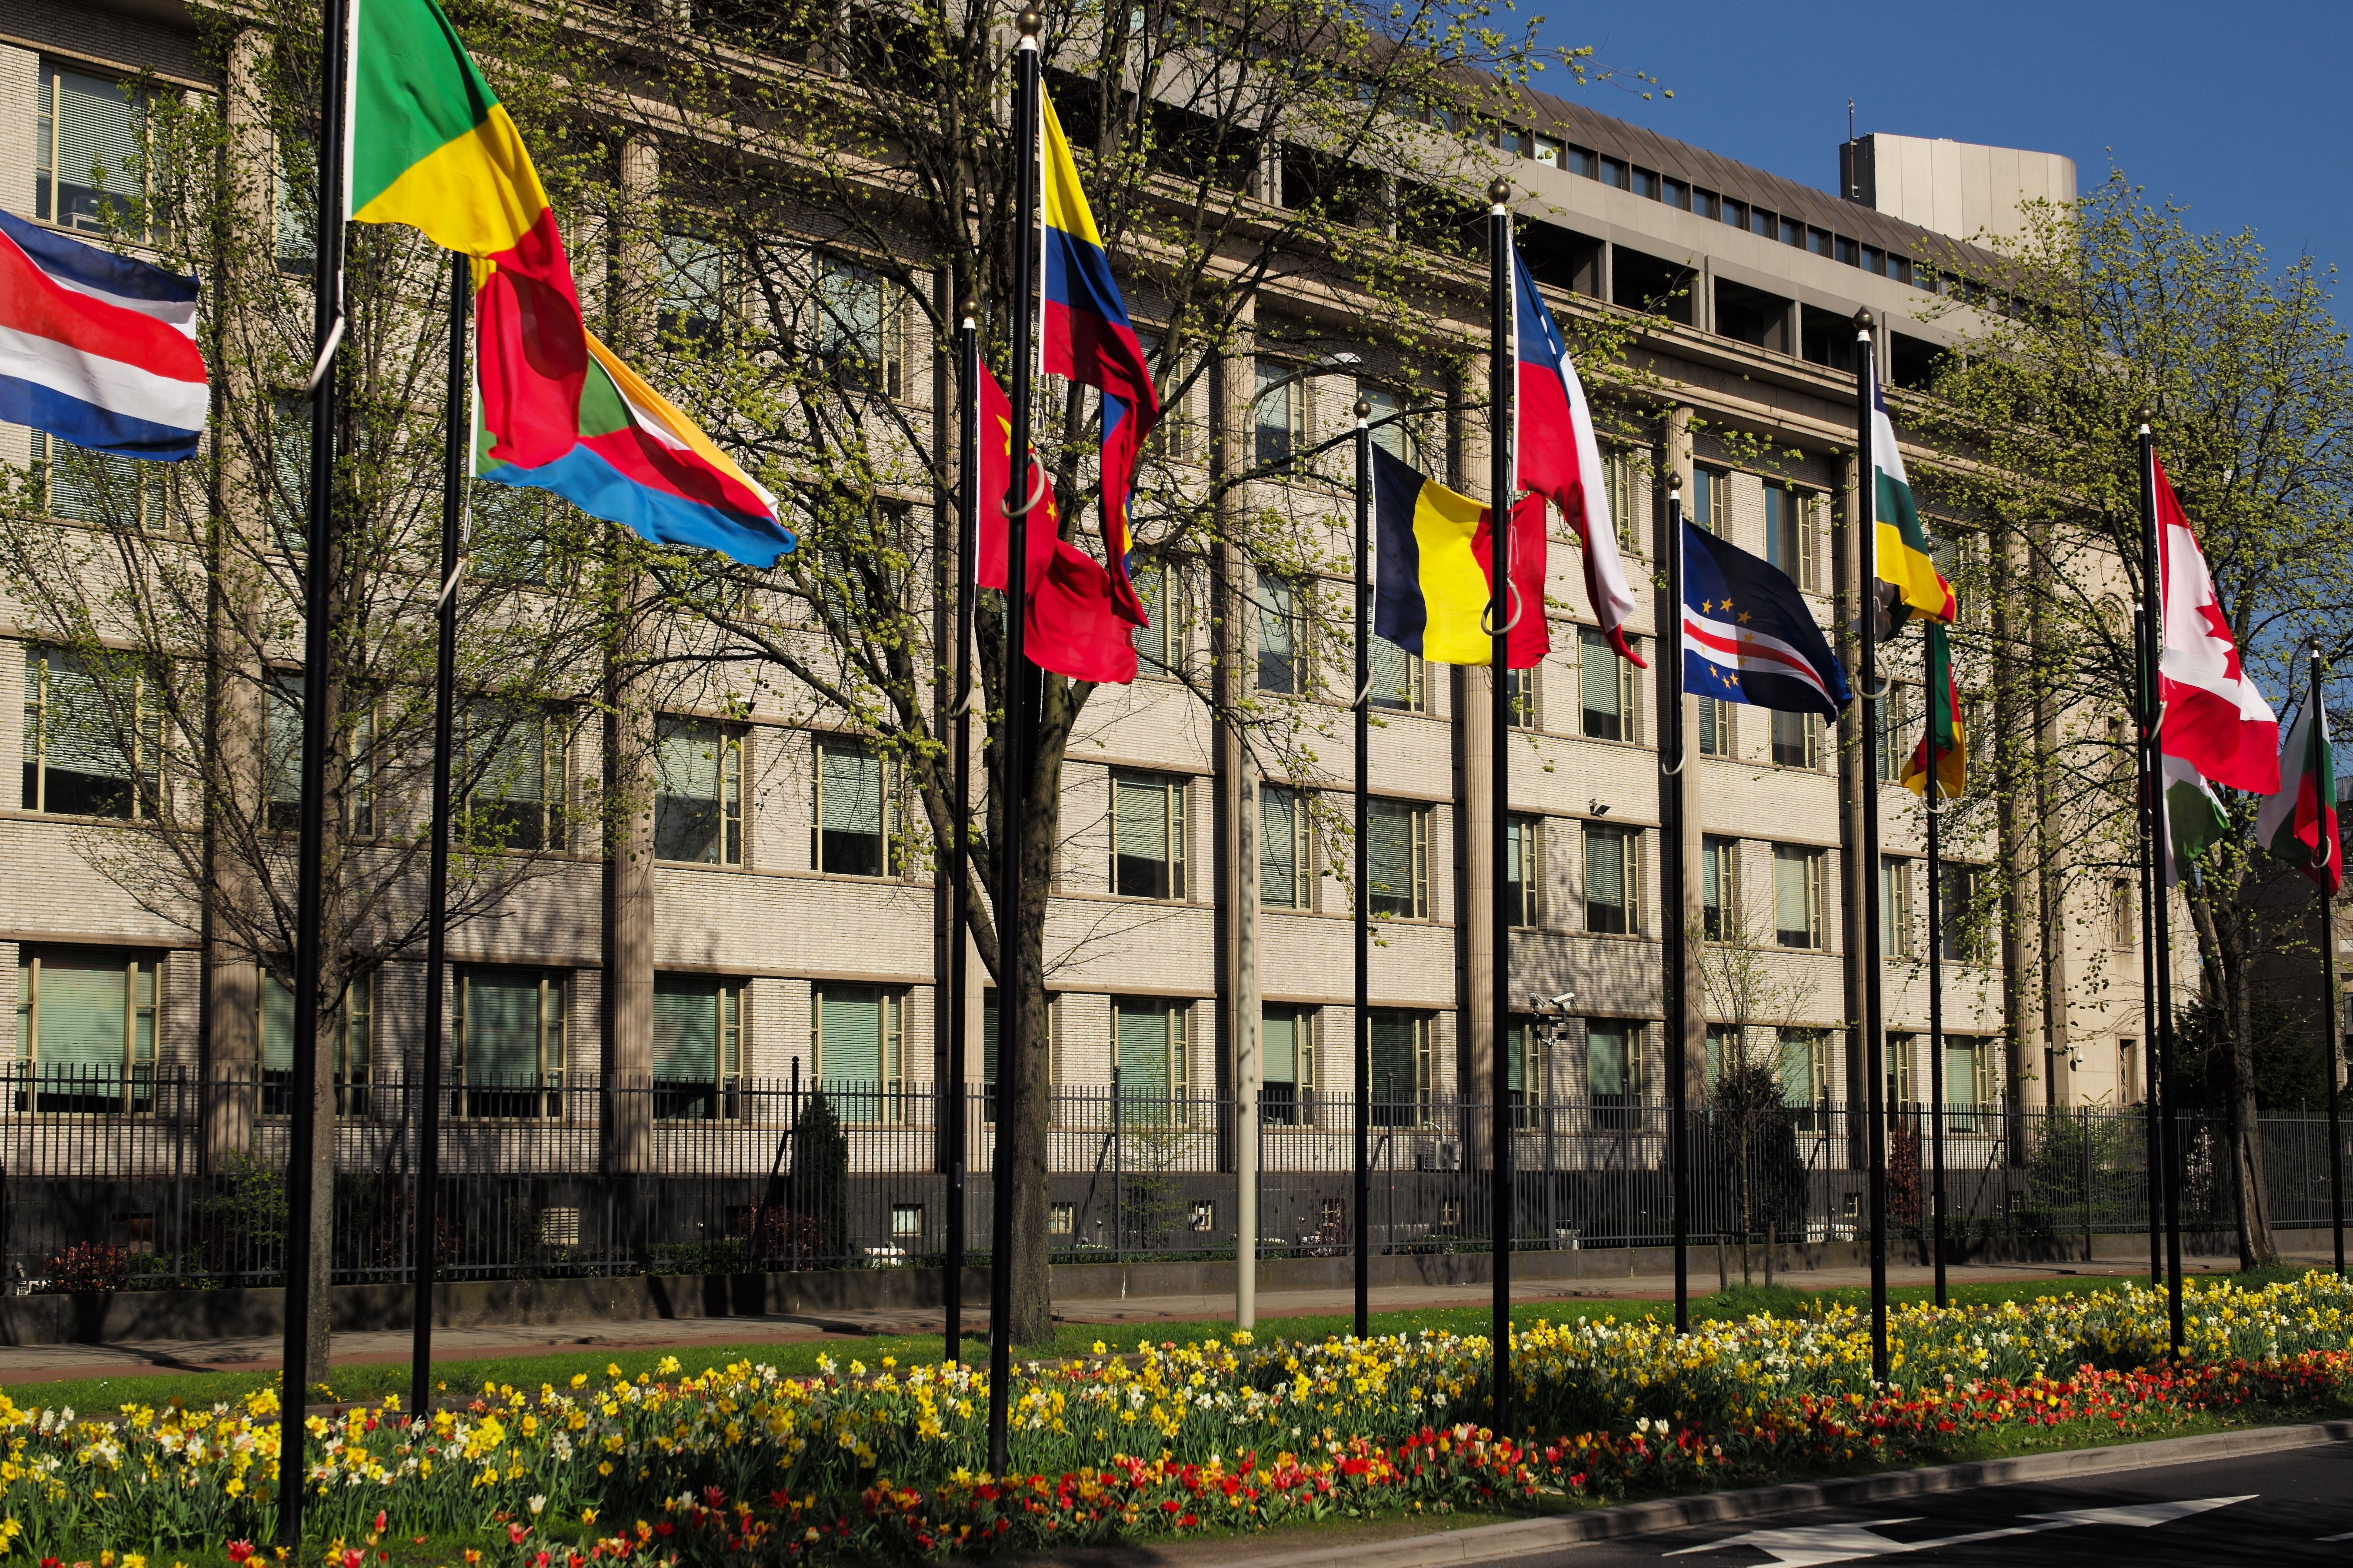
road, street, town, city, cityscape, downtown, spring, facade, flowers, hague, netherlands, cool image, flags, i, un, unitednations, icty, johandewittlaan, neighbourhood, urban area, human settlement